Empire of Lust

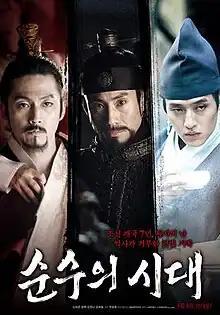
Theatrical release poster

Empire of Lust is a 2015 South Korean period action film starring Shin Ha-kyun, Jang Hyuk, Kang Han-na and Kang Ha-neul.